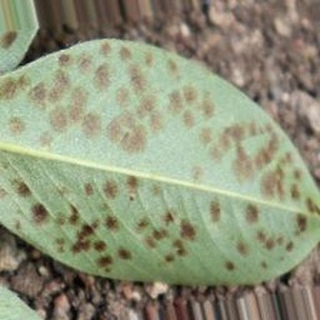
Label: groundnut_rust